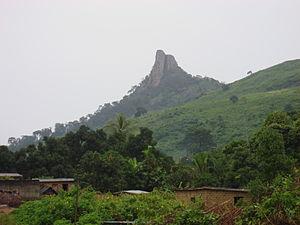
Dent de Man (Ouest de la Côte d'Ivoire)
Le Tonkpi est une région située à l'ouest de la Côte d'Ivoire. Son chef-lieu est Man.